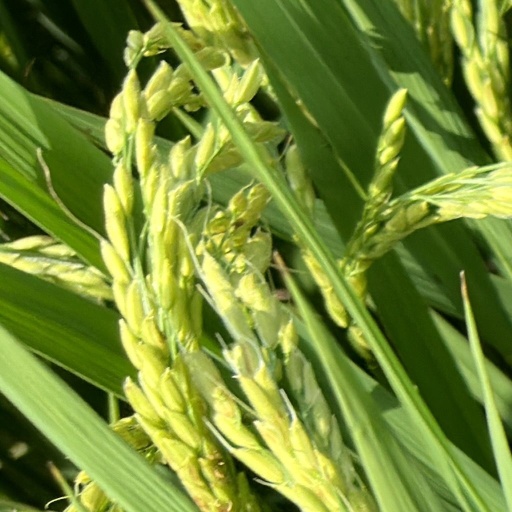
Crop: rice